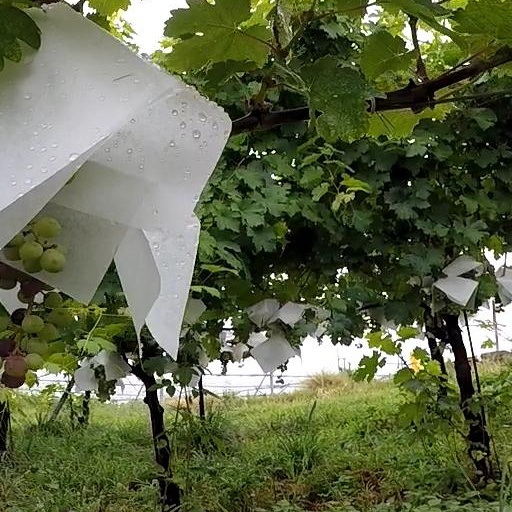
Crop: grape